Sredorek Peak

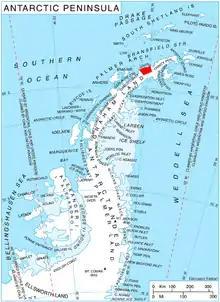
Location of Davis Coast on the Antarctic Peninsula.

Sredorek Peak is the peak rising to 1291 m in Korten Ridge east of Kasabova Glacier and west of Sabine Glacier on Davis Coast in Graham Land, Antarctica.